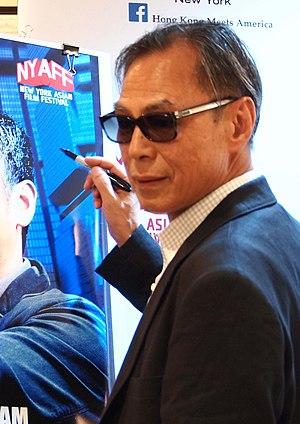
Ringo Lam, est un réalisateur, producteur et scénariste hongkongais. Il est célèbre pour sa série de films On Fire et en particulier City on Fire.